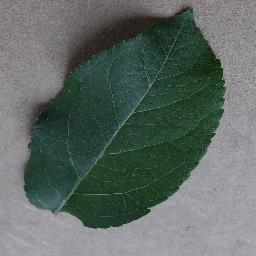
Label: Apple___healthy